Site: saxony
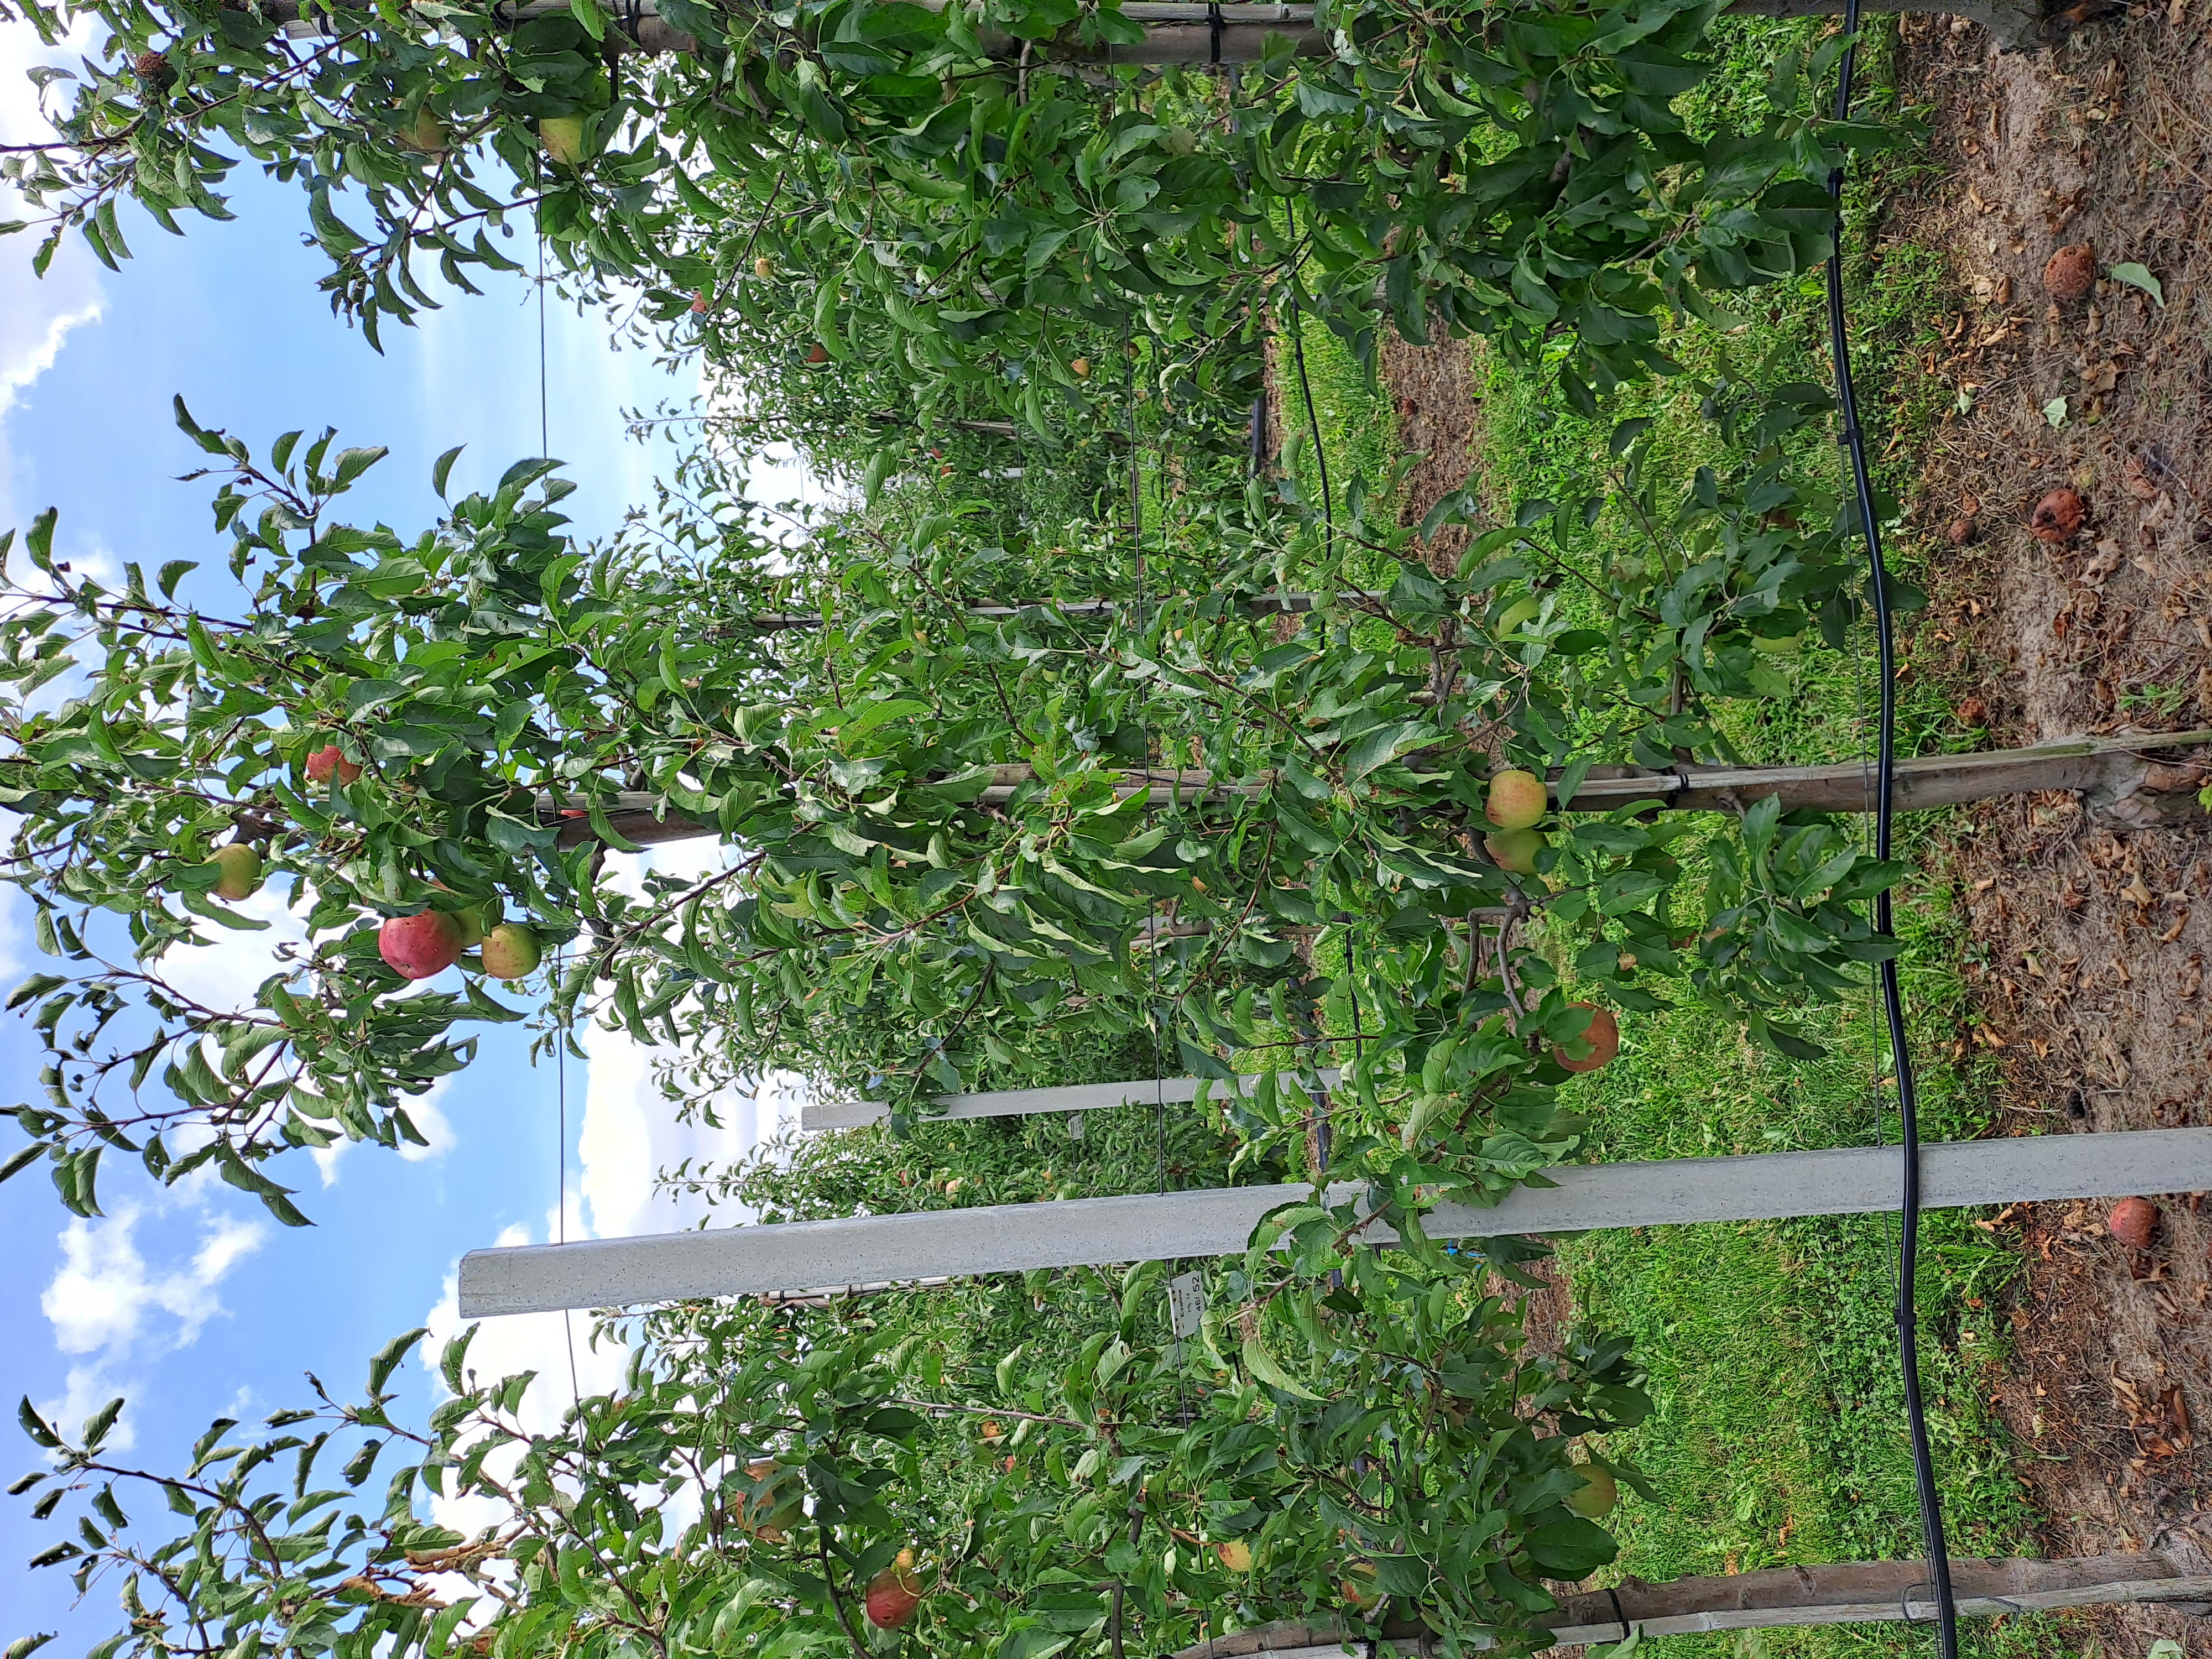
Growth stage (BBCH 85): Maturity of fruit and seed